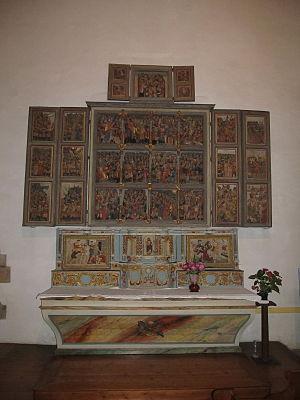
Les Dix Mille Martyrs ou les Dix mille martyrs du mont Ararat sont, d'après une légende médiévale, des soldats romains commandés par saint Acace, qui se sont convertis au christianisme et qui ont été crucifiés au mont Ararat en Arménie sur ordre de l'empereur romain. L'histoire est attribuée à Anastase le Bibliothécaire, un érudit du IXᵉ siècle.